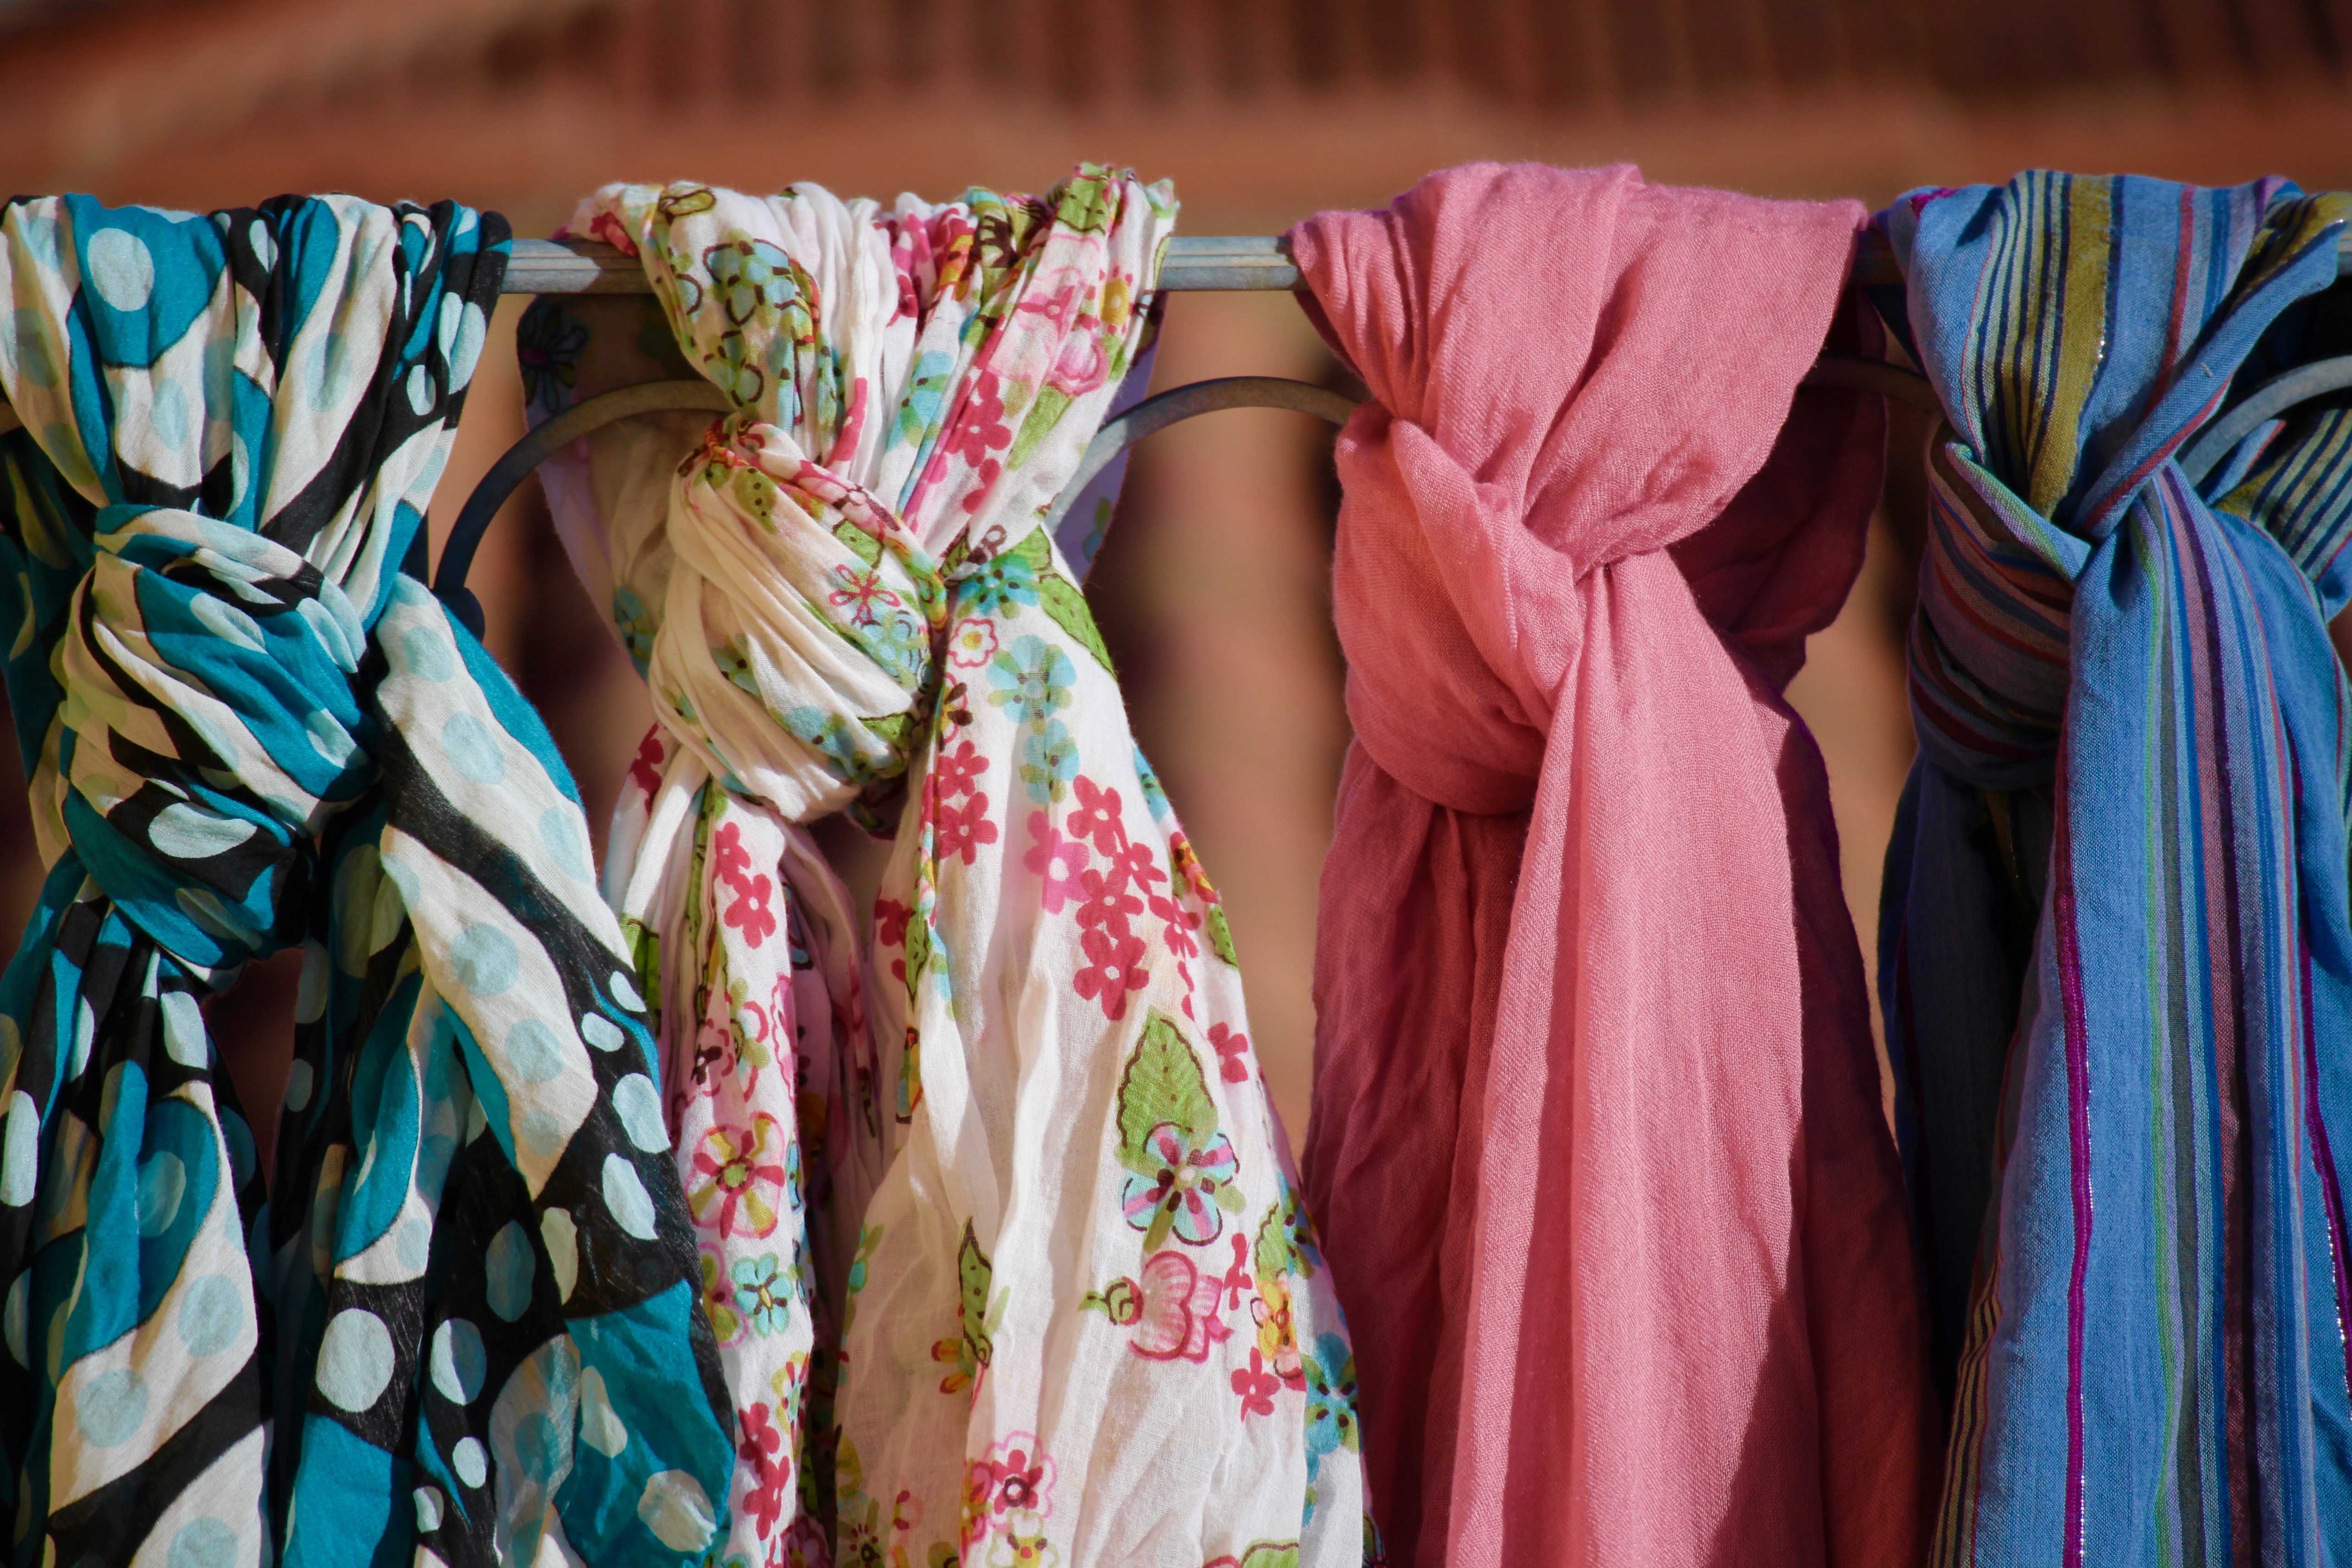
sea, morning, summer, color, italy, fashion, clothing, colorful, pink, outerwear, scarf, textile, colors, dress, sardinia, fashion design, beach towels